Mark Sullivan (journalist)

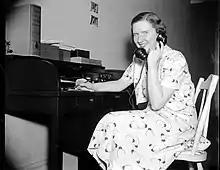
Sullivan's daughter, Narcissa Sullivan (then Narcissa McGee), in 1937

In October 1901, the "Atlantic Monthly" published an article by Sullivan, "The Ills of Pennsylvania", on corruption among local and state officials who were reportedly accepting bribes. A focal point was Matthew Quay, the local Republican senator. Sullivan alleged that Pennsylvania was "politically the most corrupt state in the union" and Philadelphia "the most evil large city in America". The article triggered a widespread debate about honesty in politics and the role of the press.